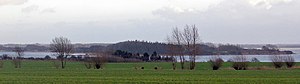
Fønsskov
Fønsskov set fra nord
Fønsskov er en halvø i Lillebælt, på vestsiden af Fyn, sydøst for Middelfart.
Fønsskov er en halvø i Lillebælt, på vestsiden af Fyn, sydøst for Middelfart. Den ligger i Føns Sogn, i det tidligere Vends Herred, nu Middelfart Kommune. Nordøst for halvøen ligger Gamborg Fjord; spidsen af halvøen der vender op mod Fænø, hedder Fønskov Odde. Mod vest, i Jylland ligger Stenderup Hage; mod sydvest ligger Bredningen i Lillebælt, og i syd ind mod Fyn ligger Føns Vig, med halvøen Ålehoved på den anden side af vigen. På Fønsskov ligger herregården Sparretorn.